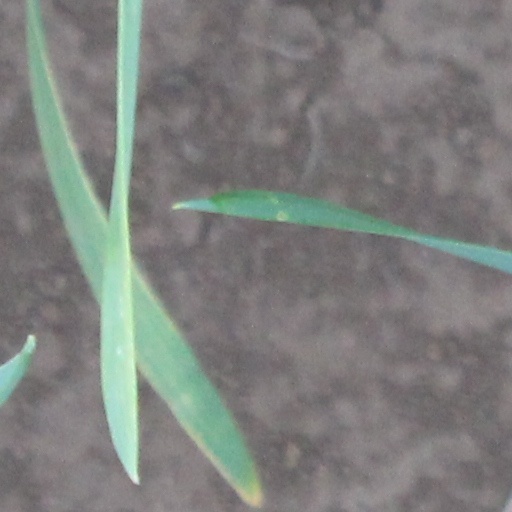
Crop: wheat